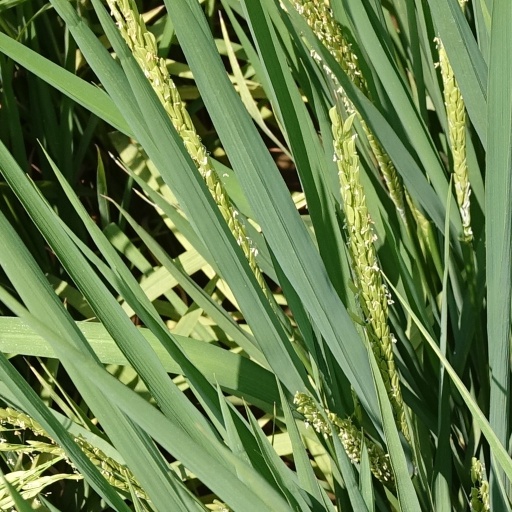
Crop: rice